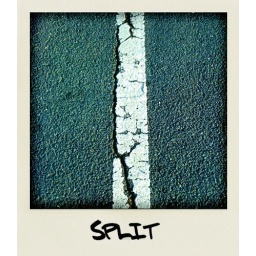
Follow the crackled white line in the road (note: no yellow bricks).